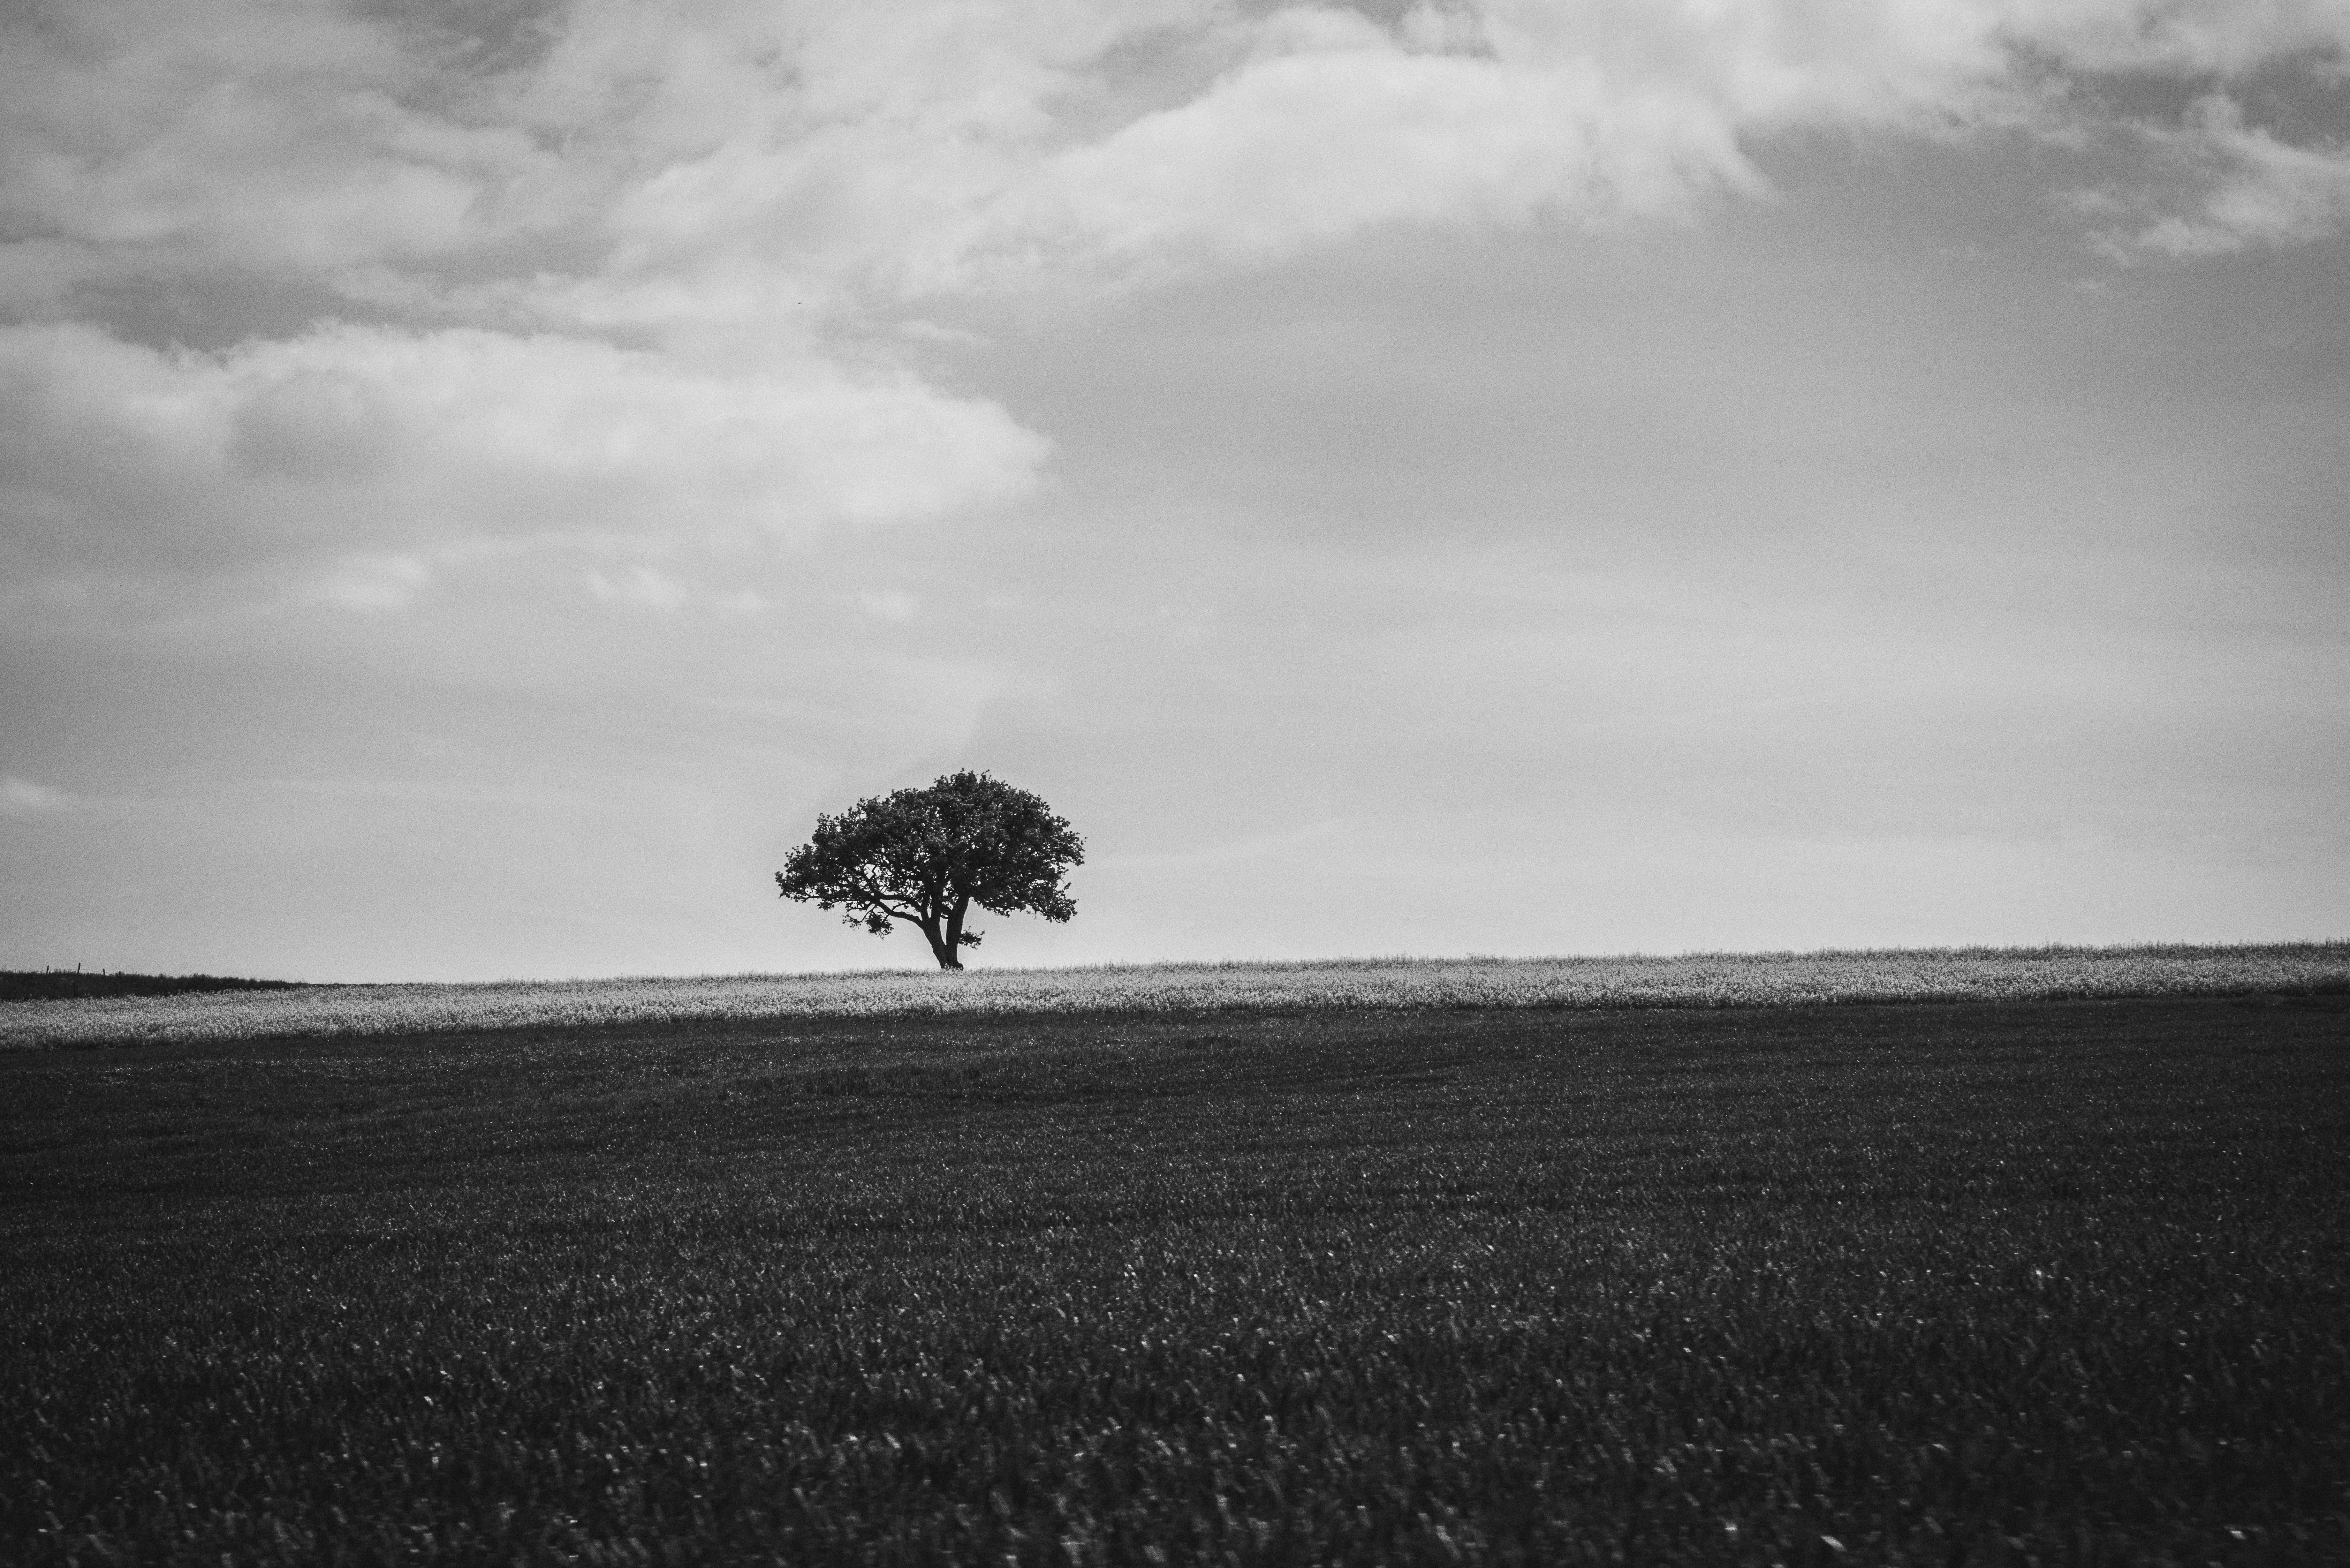
sea, tree, nature, horizon, cloud, black and white, sky, mist, photography, sunlight, morning, wind, dawn, atmosphere, dusk, darkness, black, monochrome, meteorological phenomenon, monochrome photography, atmospheric phenomenon